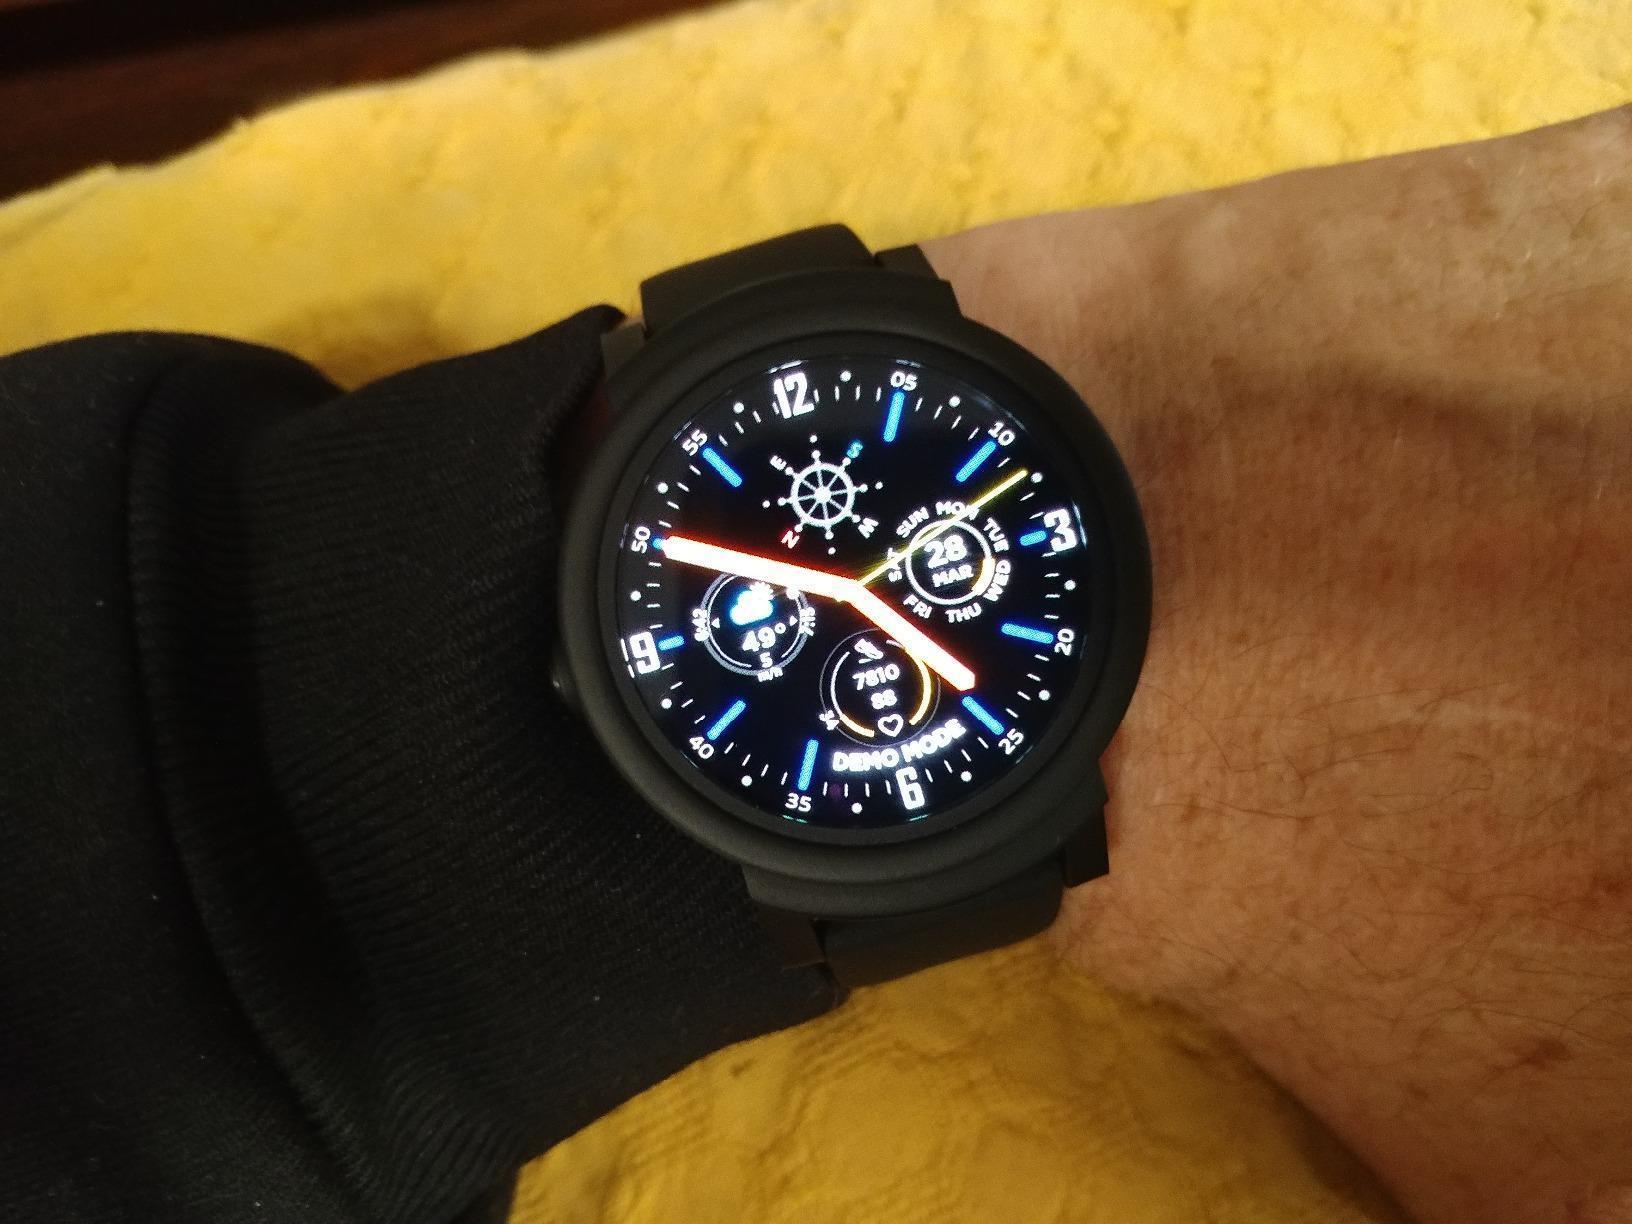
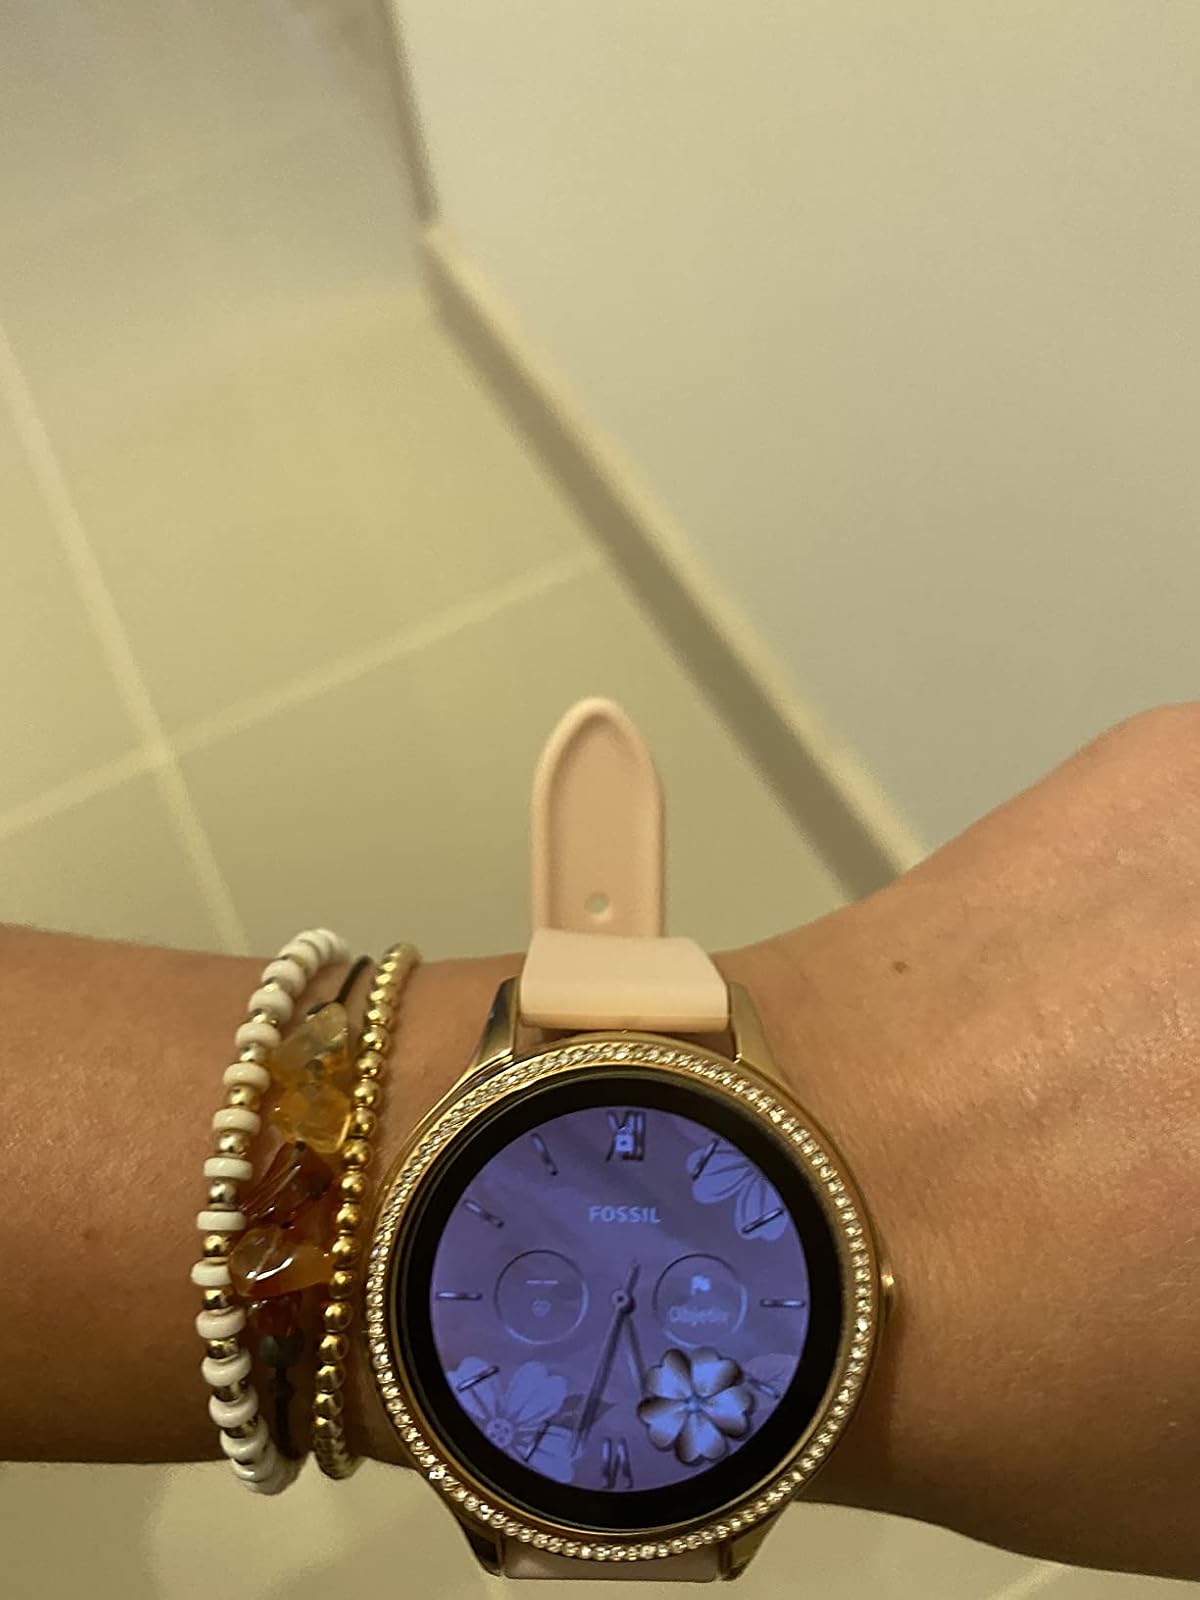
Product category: smartwatch
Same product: no